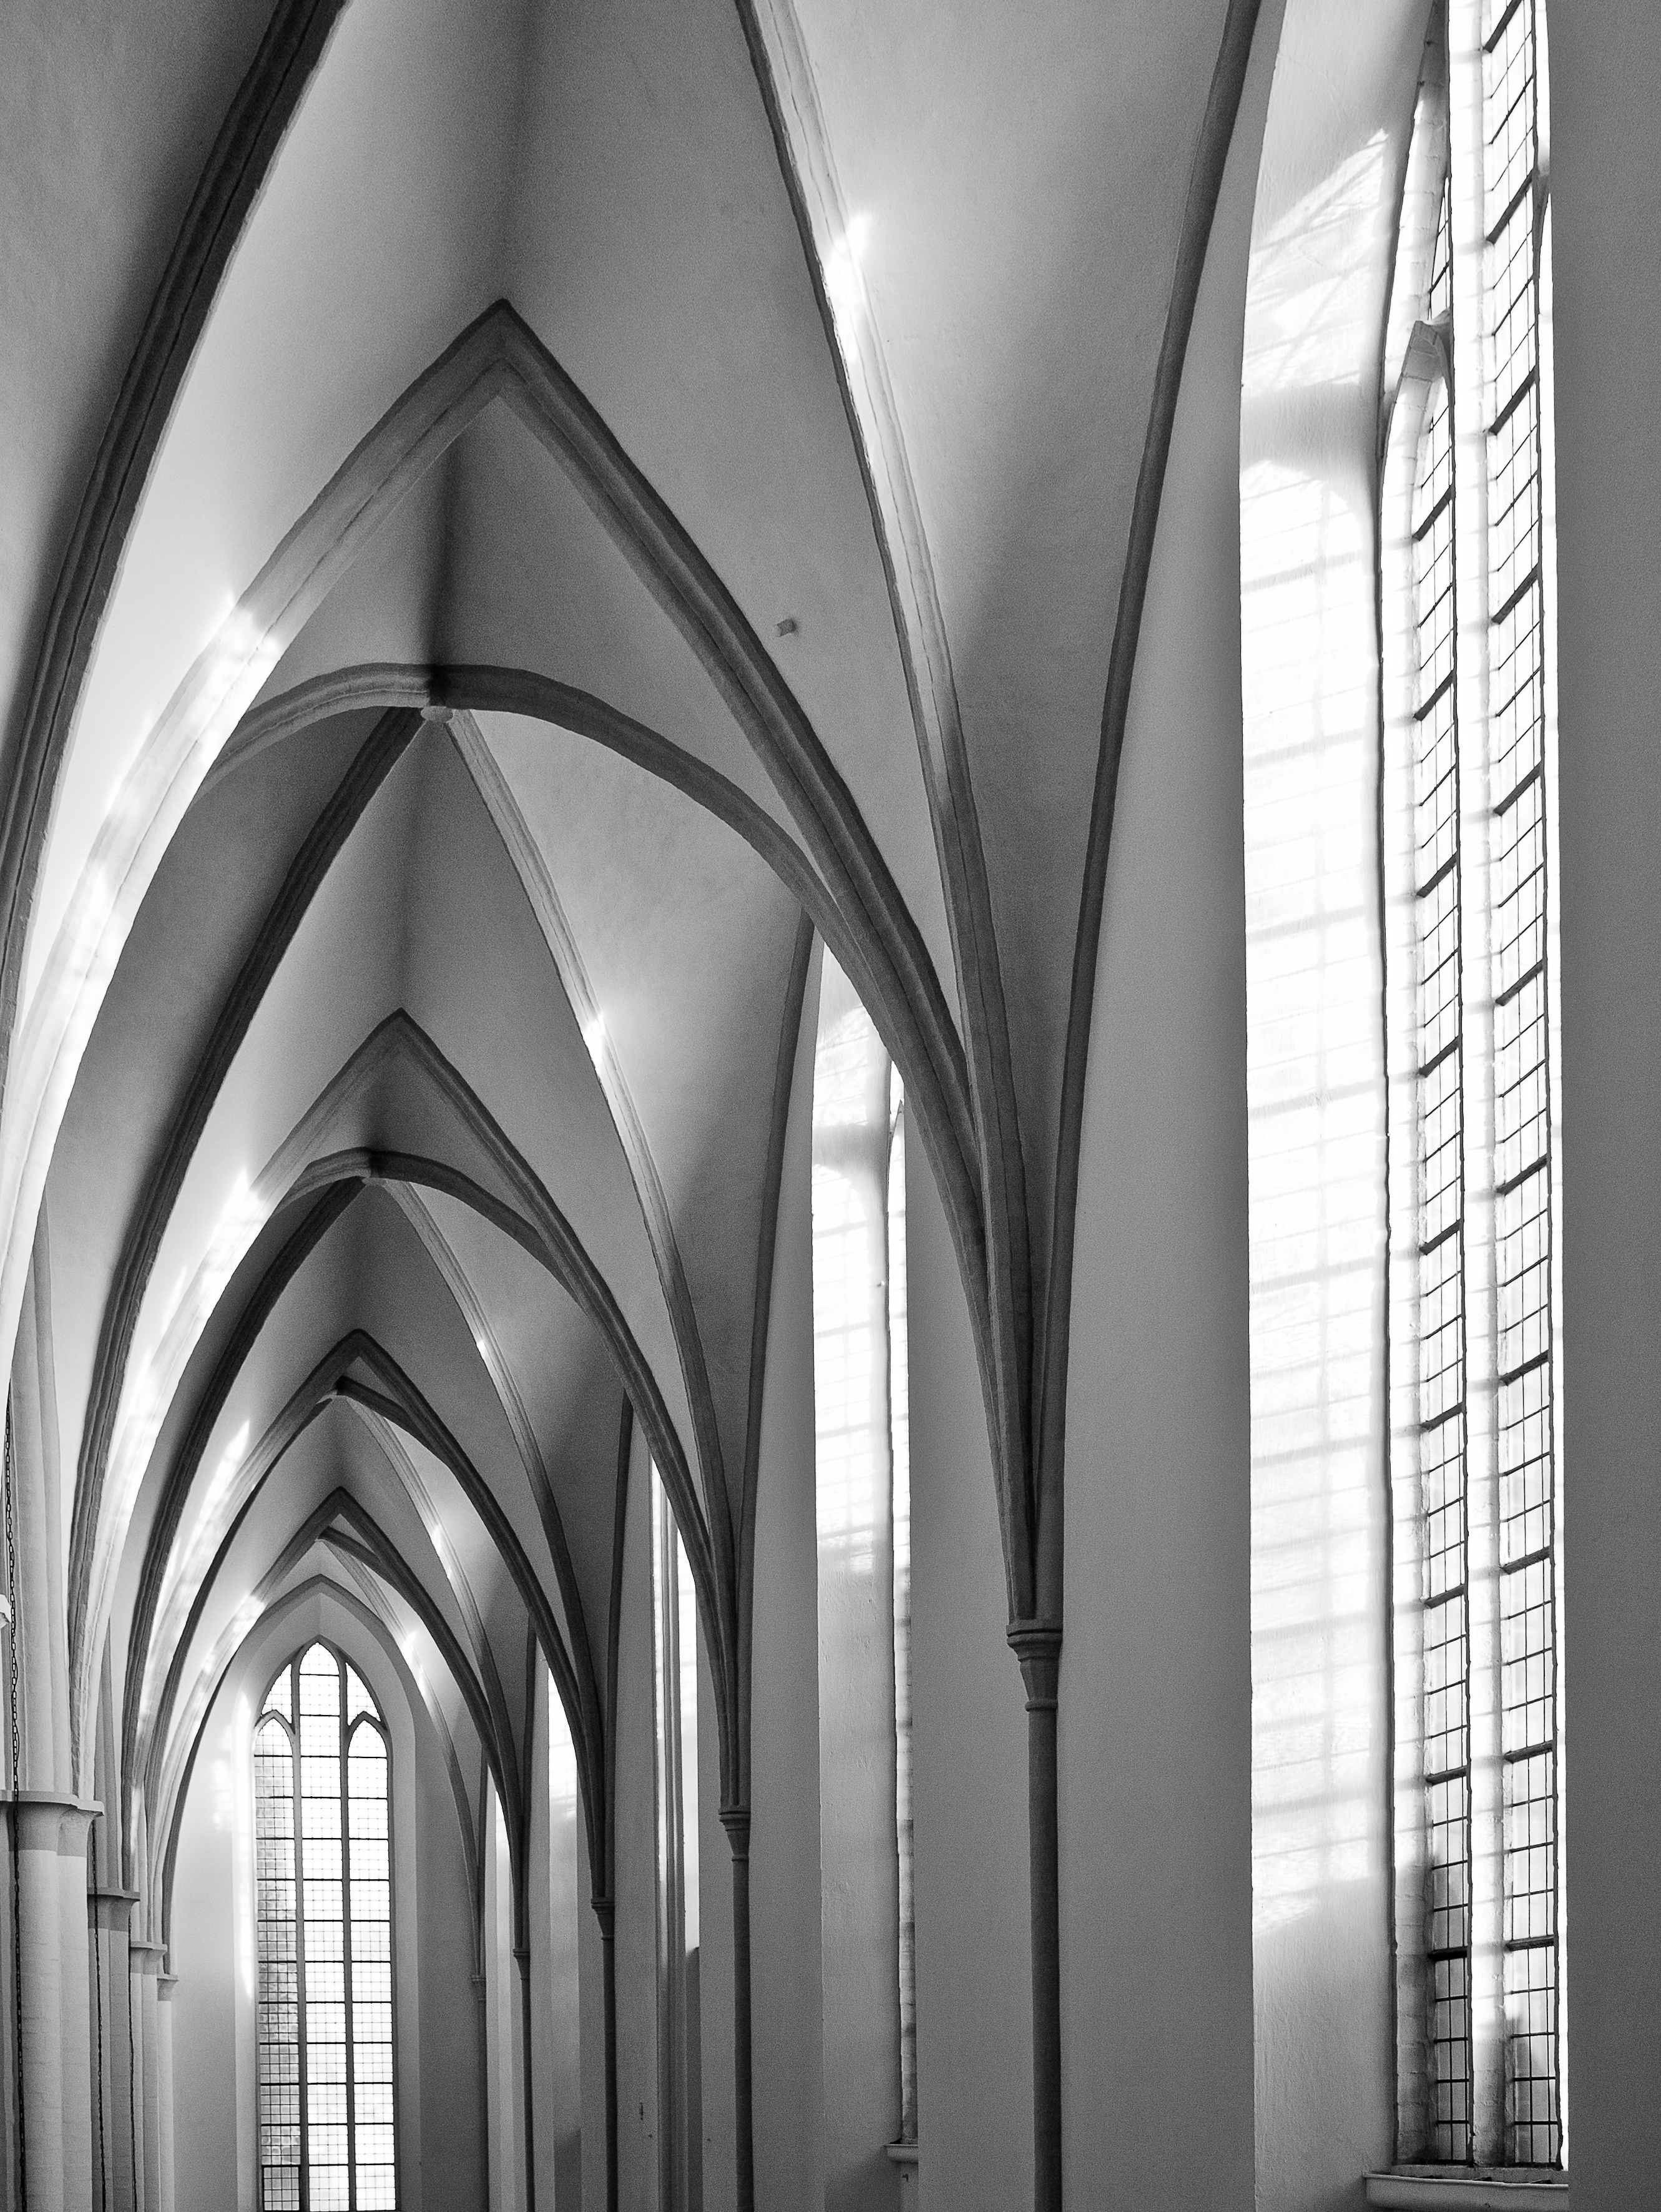
black and white, architecture, white, building, skyscraper, arch, line, facade, chapel, monochrome, place of worship, 2012, symmetry, berlin, arcade, daylighting, monochrome photography